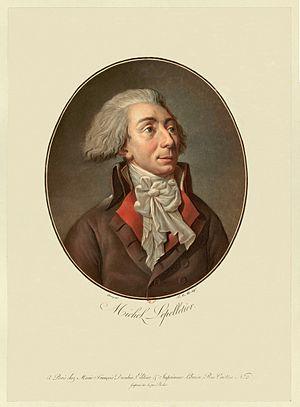
Louis-Michel Lepeletier de Saint-Fargeau (1760-1793), député à la Convention, vote la mort du roi, et est assassiné la veille de son exécution (20 janvier 1793). Considéré comme un martyr, il devient une icône de la Révolution de ce fait.
L'histoire de Suresnes, commune de la banlieue ouest de Paris, est particulièrement liée à sa position géographique singulière, entre la Seine et le mont Valérien, l'un des points les plus élevés de l'agglomération parisienne. Ses activités économiques se développent ainsi historiquement en lien avec cet environnement, de la pêche sur le fleuve, en passant par la culture de la vigne sur les coteaux, l'industrie automobile et aéronautique le long de la Seine et, depuis la création du centre d'affaires de La Défense dans les communes voisines de Courbevoie et de Puteaux, par l'accueil de sièges de grandes entreprises.
La liste des personnes transférées au Panthéon, à Paris, présente les 78 personnalités panthéonisées à ce jour.